Hotel Chippewa

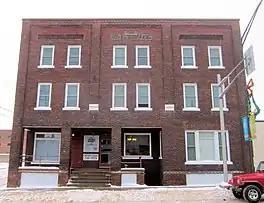
Hotel Chippewa

Hotel Chippewa is located in Chippewa Falls, Wisconsin.